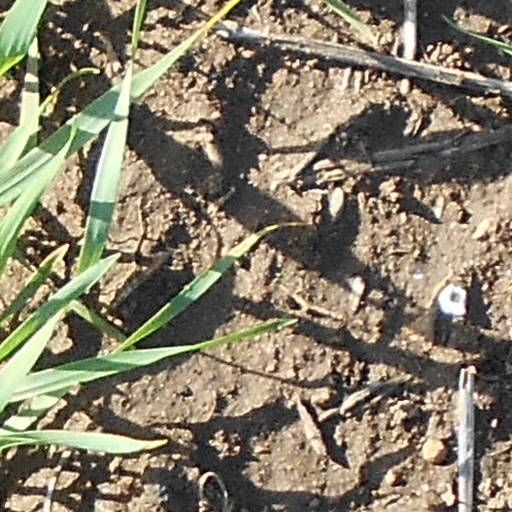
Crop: wheat